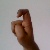
The image shows a hand gesture representing the letter 'X' in Indian Sign Language.